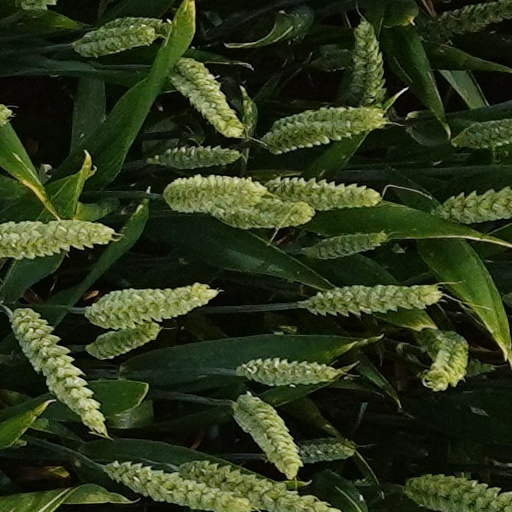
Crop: wheat